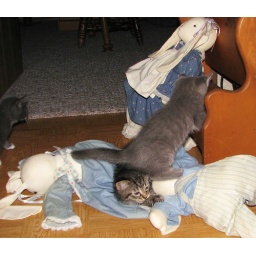
George by door - Alphie standing on Pluto - ha.